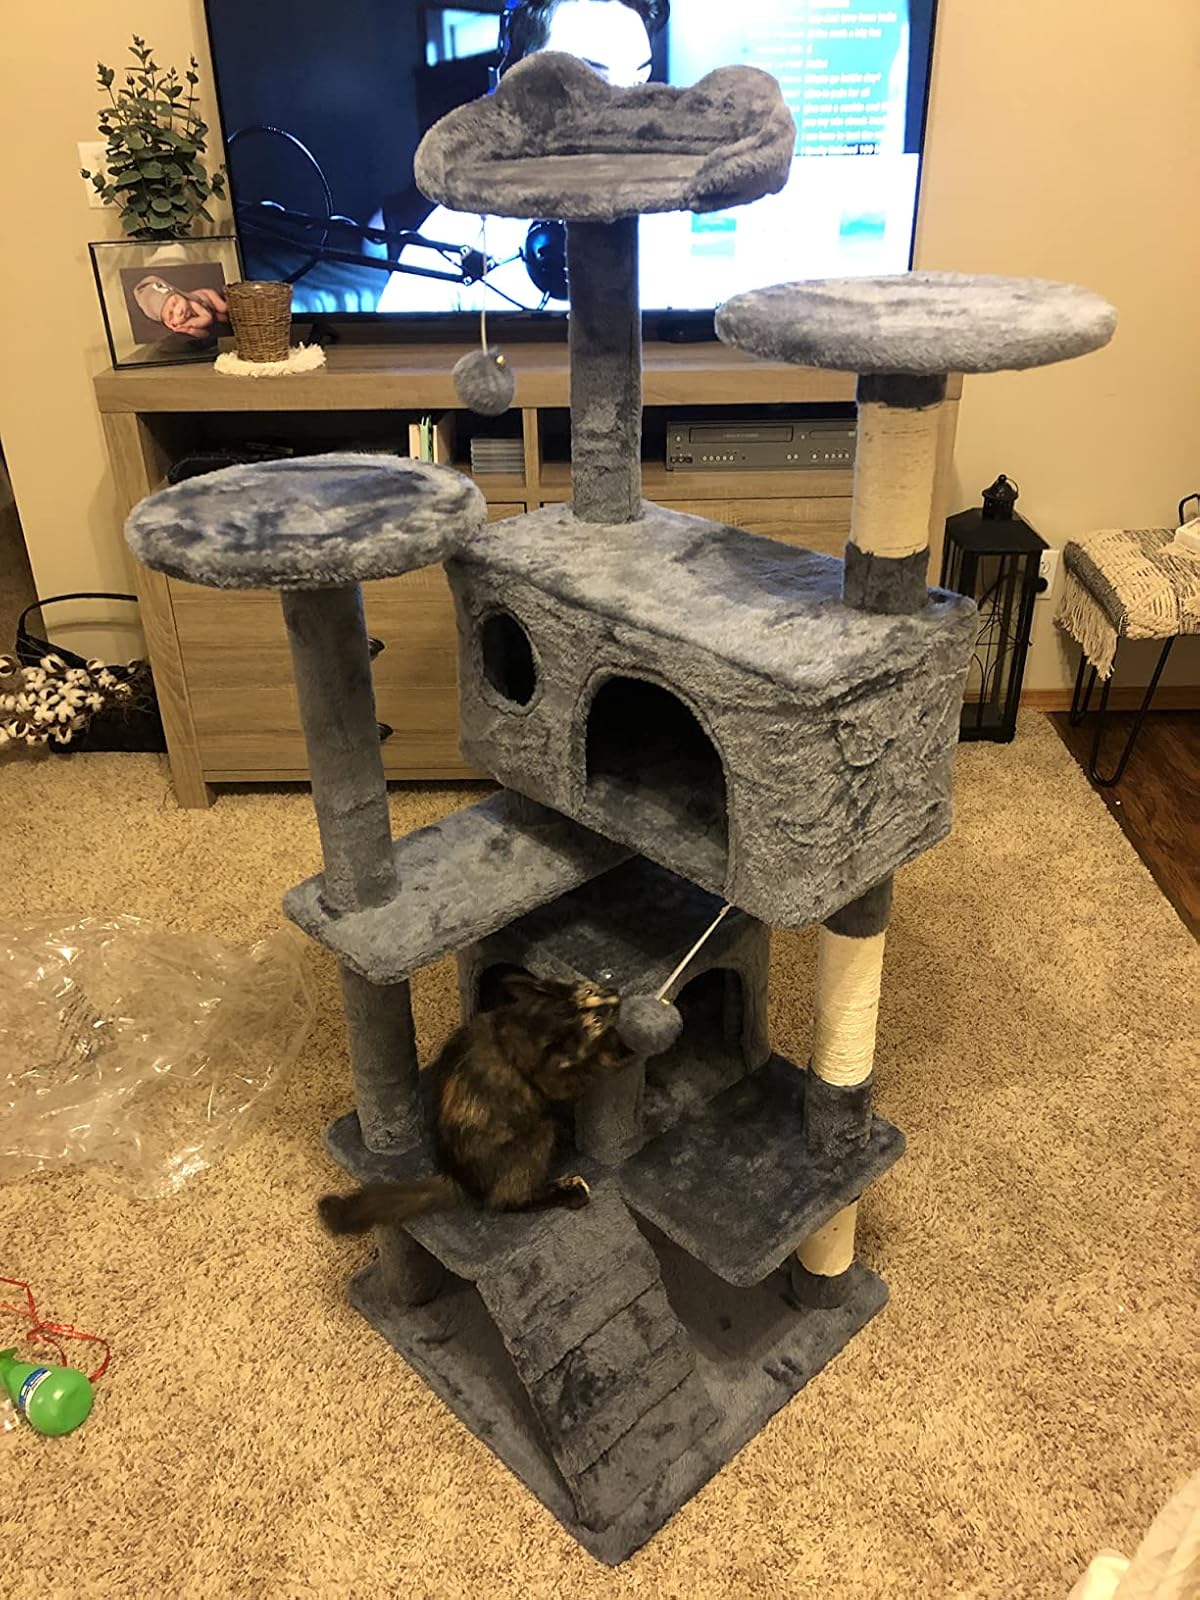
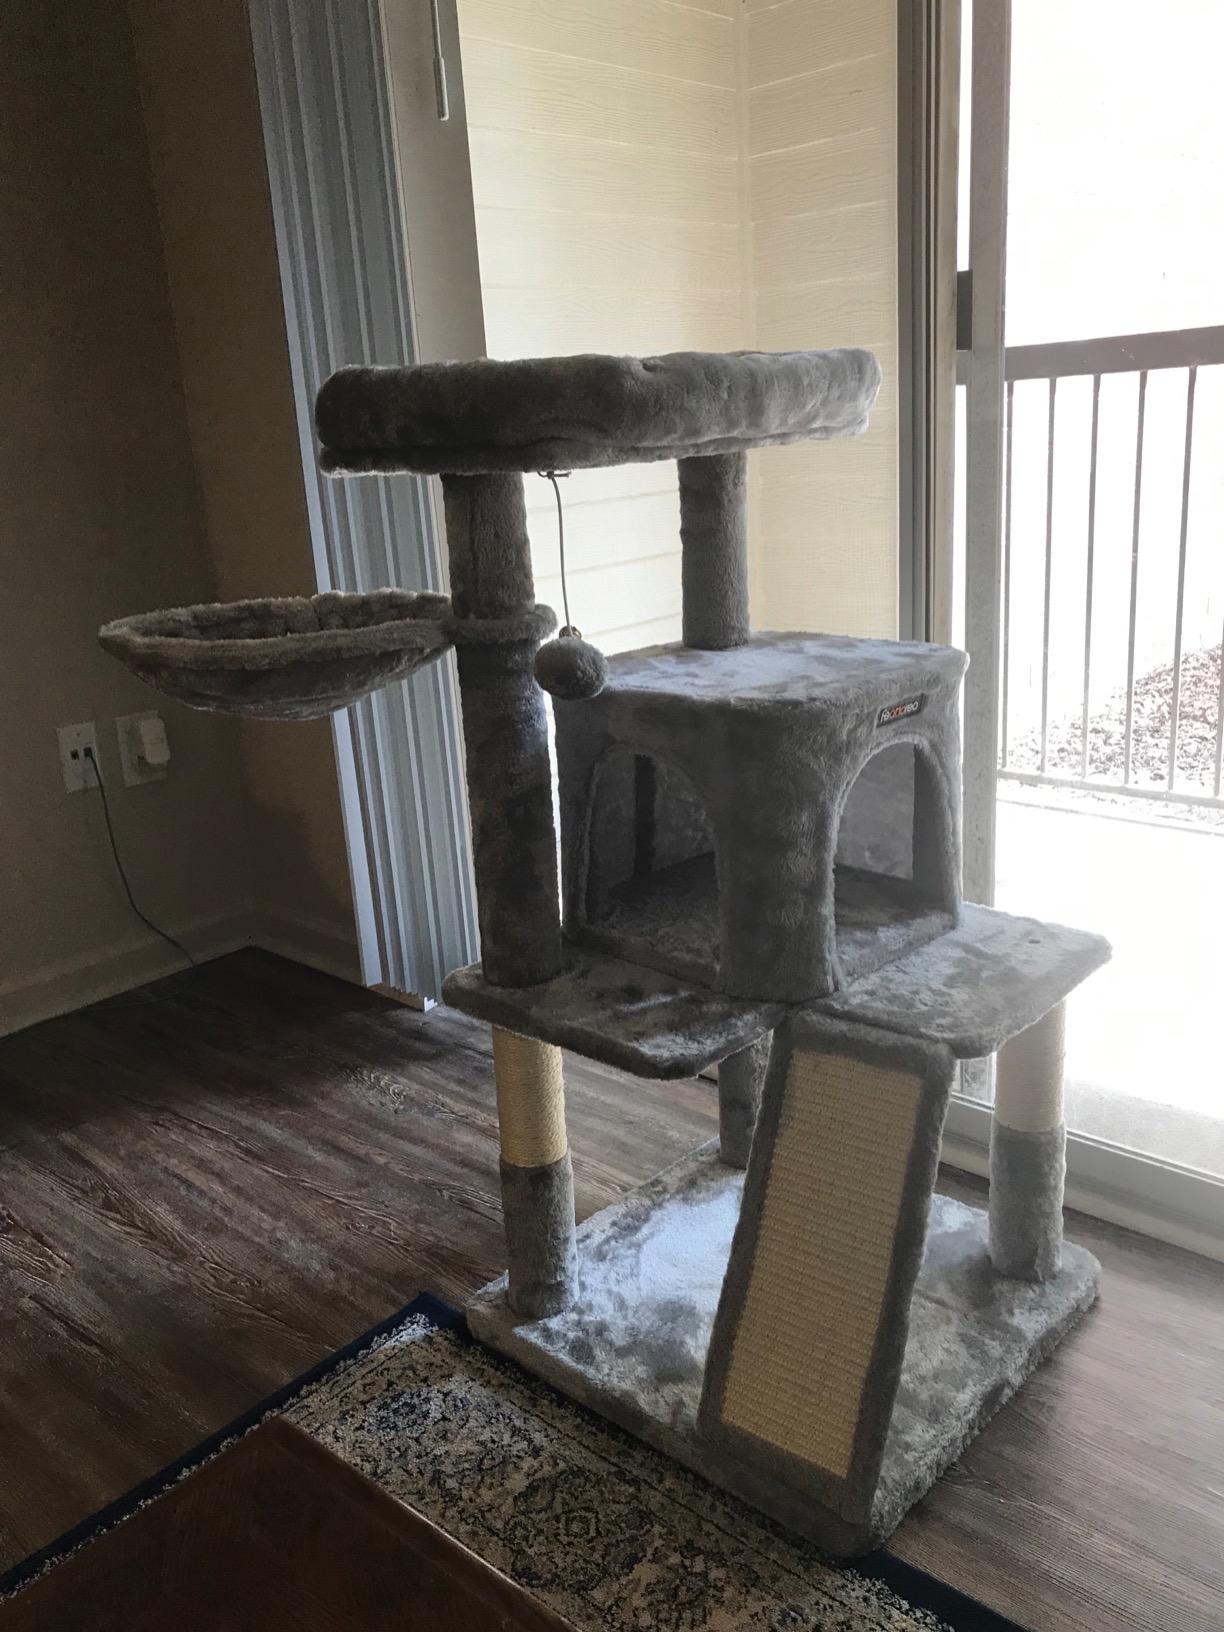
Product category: items_cat tree
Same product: no